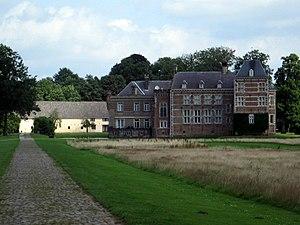
Le château de Vogelsanck est un château situé à Zolder, un village de la commune belge de Heusden-Zolder. Le château fut, de 1308 à 1795, le siège du territoire libre de Vogelsanck, qui s'étendait sur le territoire des localités actuelles de Zolder, Zonhoven, Houthalen, Stokrooie et la partie sud de Heusden. Le château est la propriété de la famille de Villenfagne de Vogelsanck depuis 1741.